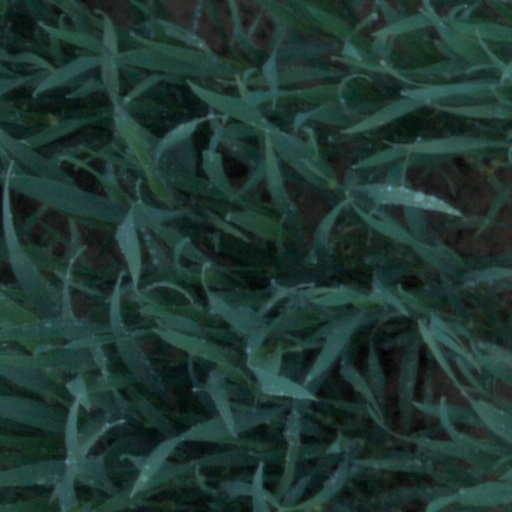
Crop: wheat